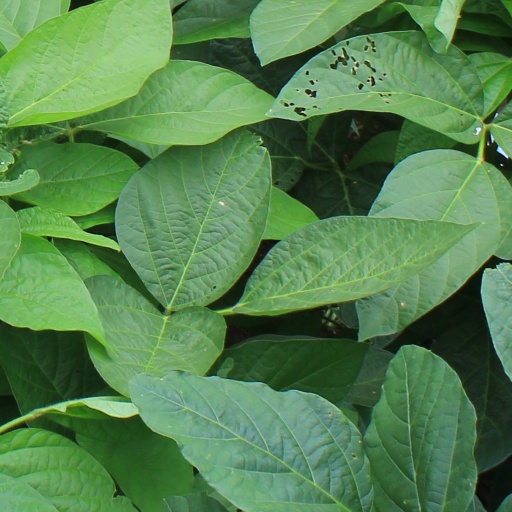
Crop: soybean